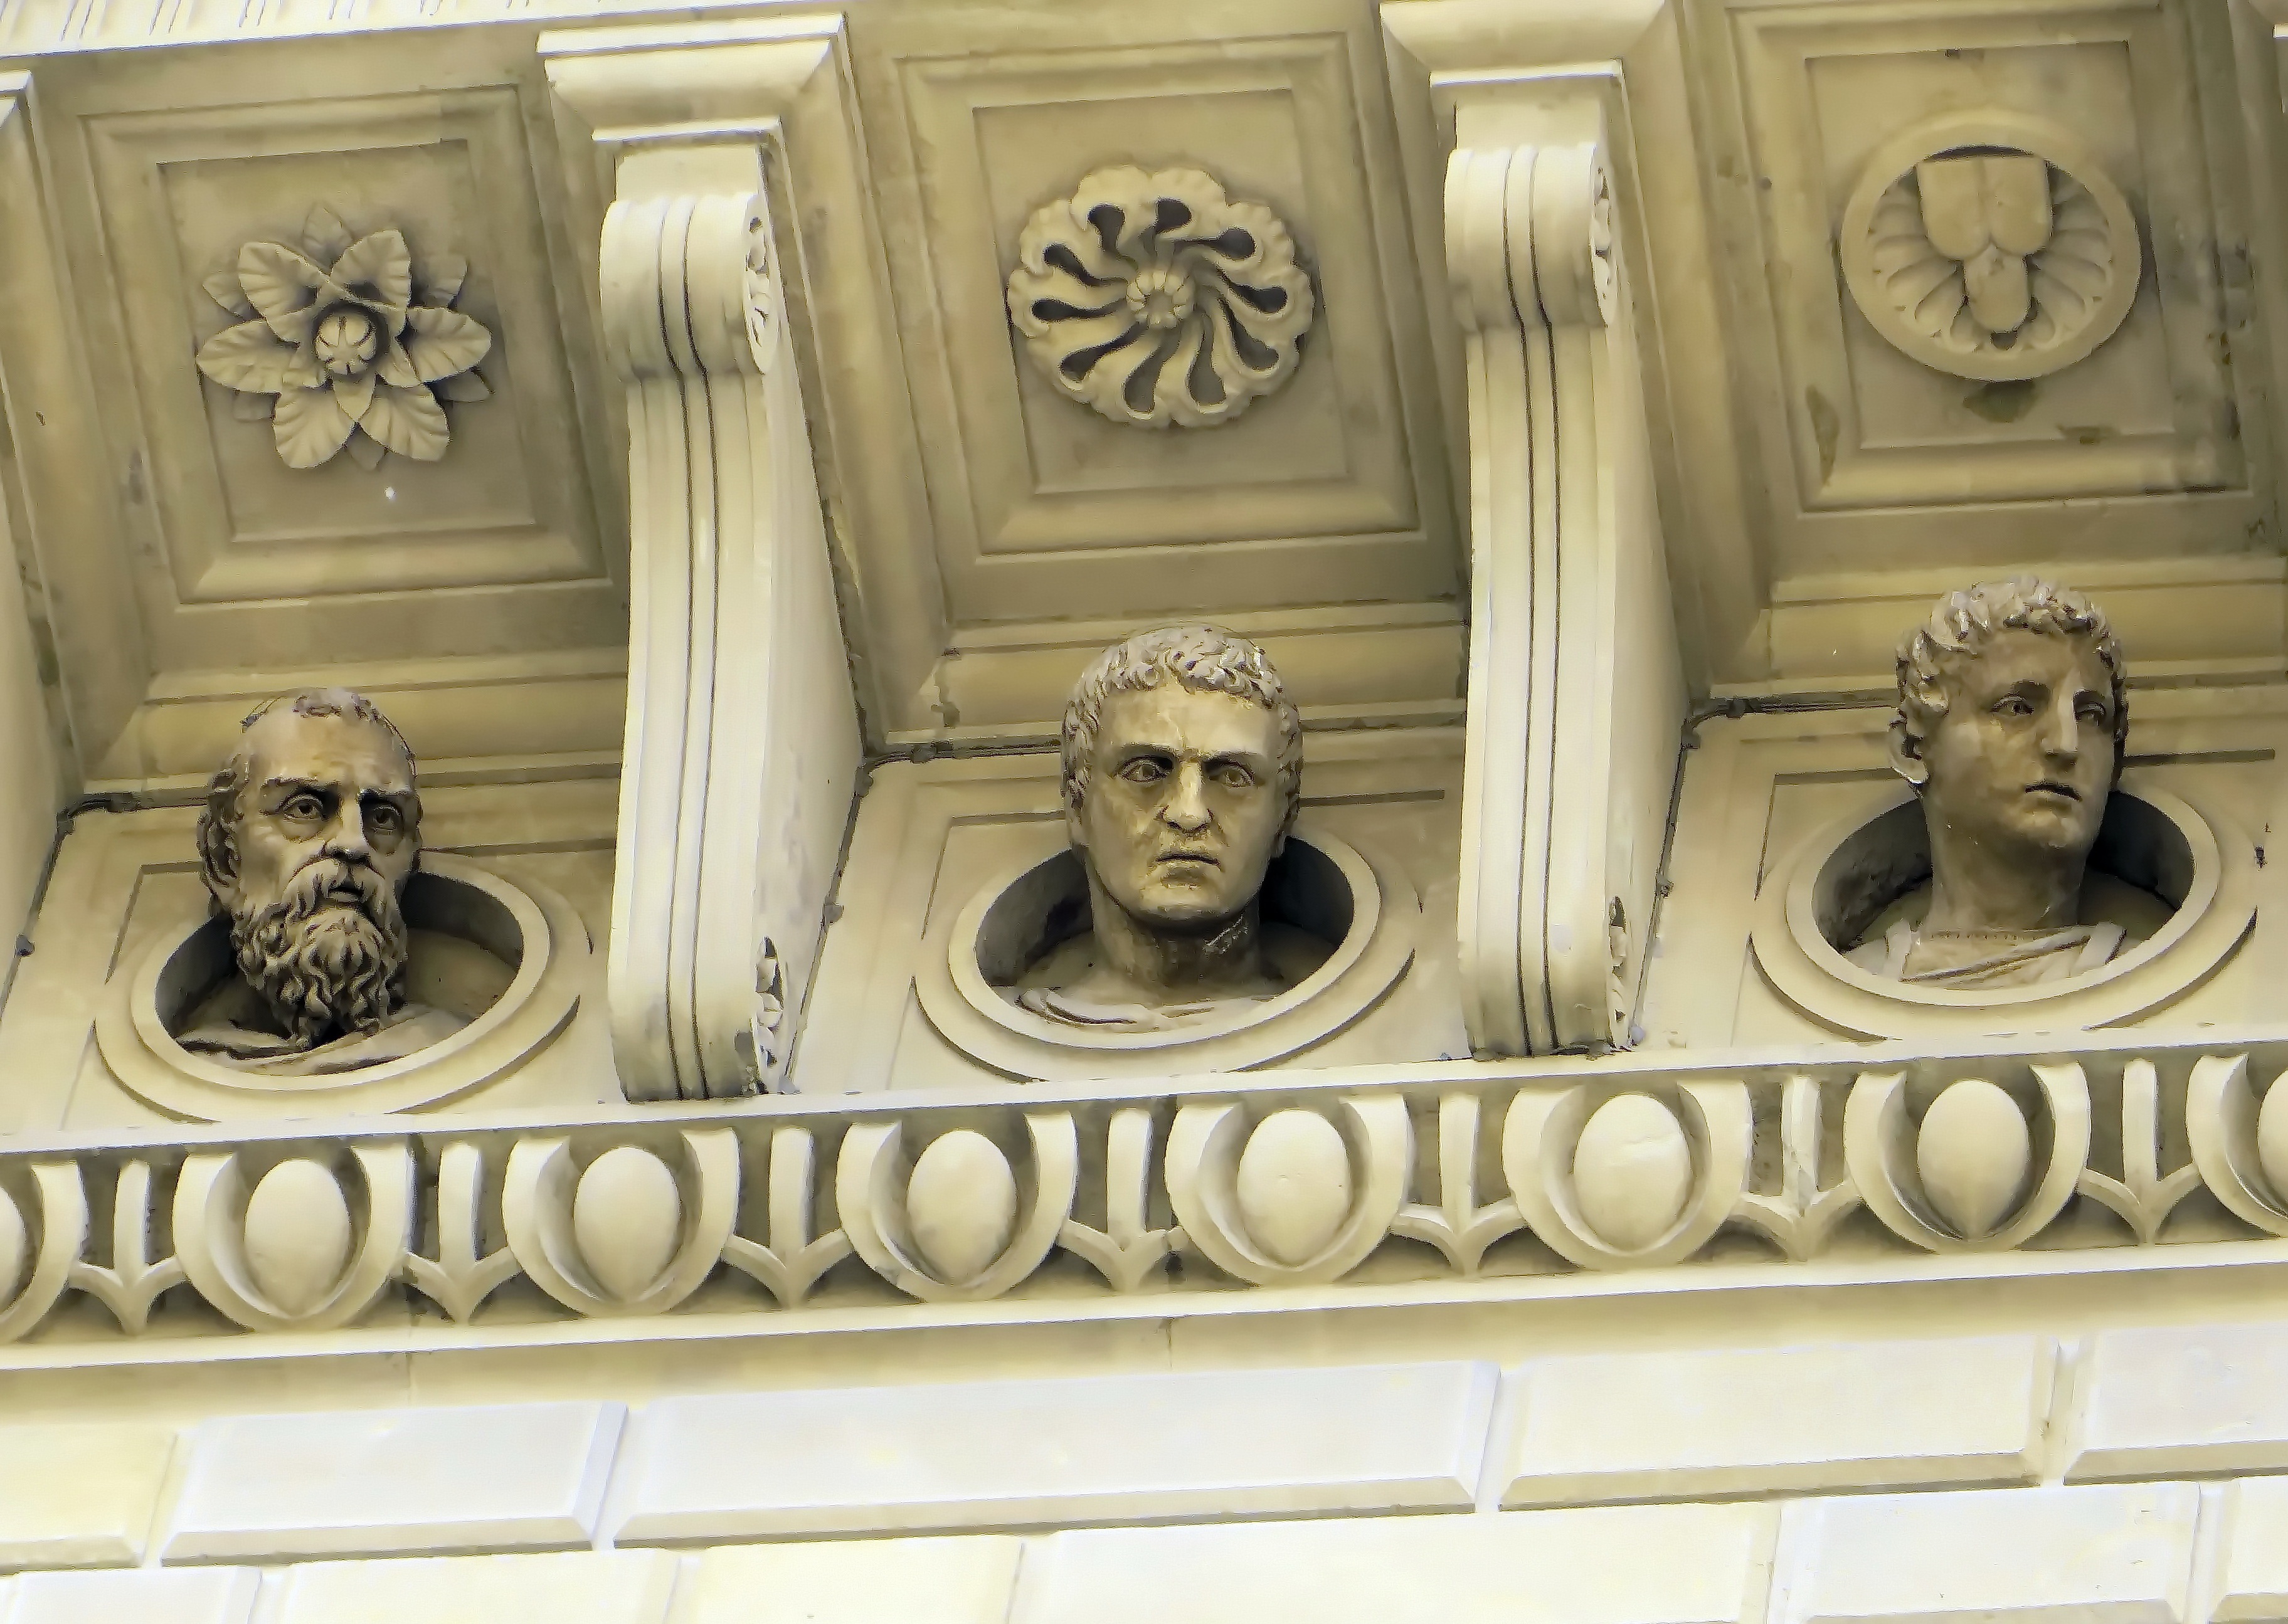
monument, statue, color, italy, facade, sculpture, art, statues, renaissance, tourist attraction, carving, relief, facades, ancient history, hers, ravens